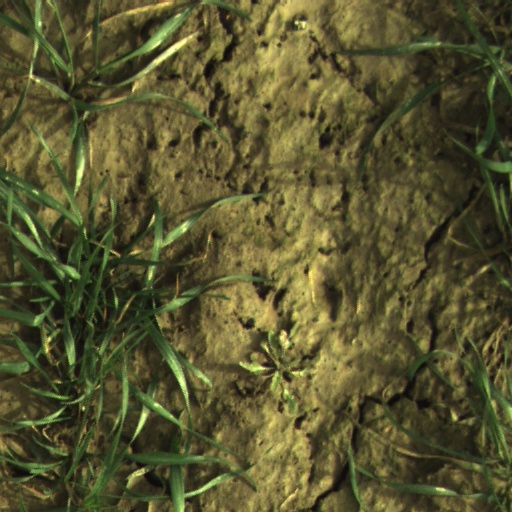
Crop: wheat